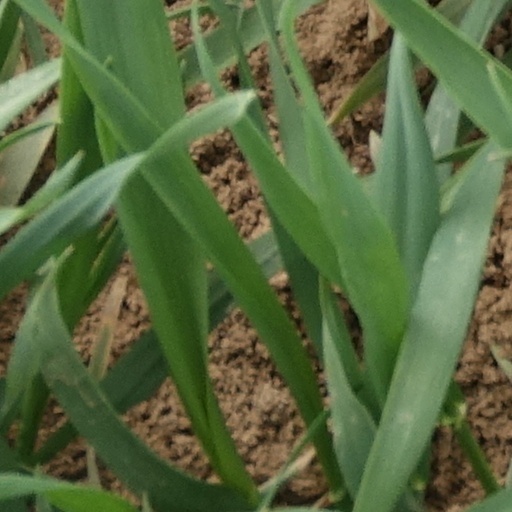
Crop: wheat